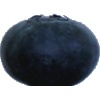
Label: blueberry